Jordin Sparks

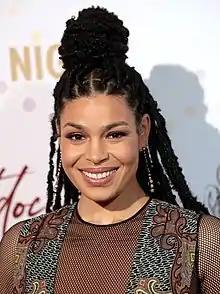
Sparks in 2022

Jordin Sparks (born December 22, 1989) is an American singer and actress. She rose to fame in 2007 after winning the sixth season of "American Idol" at age 17, becoming the youngest winner in the series' history. Her 2007 self-titled debut studio album was met with critical and commercial success; it peaked at number ten on the "Billboard" 200, received platinum by the Recording Industry Association of America (RIAA) and sold over two million copies worldwide. The album was supported by the "Billboard" Hot 100-top ten singles "Tattoo" and "No Air" (with Chris Brown)—the latter received a Grammy Award nomination for Best Pop Collaboration with Vocals and remains the third highest-selling song by an "American Idol" contestant—with three million digital copies sold in the United States.